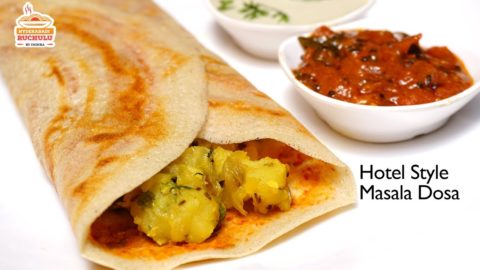
Dish: masala_dosa